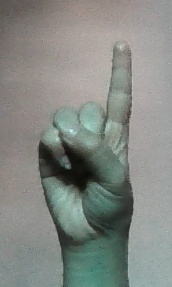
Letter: bb